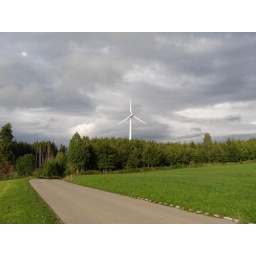
Strange weather with weird clouds over our wind power plant on the hill